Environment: lab
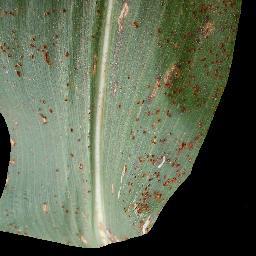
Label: common_rust